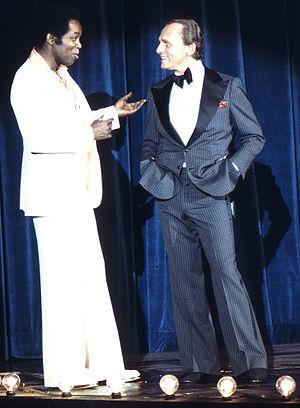
Frank John Gorshin Jr. est un acteur, imitateur et humoriste américain. Il était peut-être mieux connu en tant qu'imitateur, avec de nombreuses apparitions dans The Ed Sullivan Show et Tonight Starring Steve Allen. Son rôle le plus célèbre a été le rôle de Sphinx dans la série télévisée Batman ainsi que dans Star Trek.